Society of Women Engineers

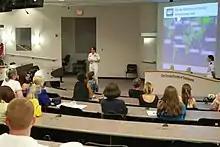
Rear Admiral Gretchen S. Herbert speaks with young women at an event sponsored by the Society of Women Engineers

The Society of Women Engineers is organized at the local and Society levels. SWE hosts annual "We Local" regional events across the world. These events connect members in all stages of their careers and host similar events to the larger annual conference. SWE hosts one annual conference in a different location each year. As of 2024, the annual conference registration was over 20,000 attendees for the three-day conference, making it the largest event of its kind. This conference includes professional development workshops, inspirational speakers, and a career fair.